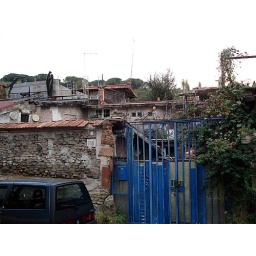
A house by the street via delle fomaci (i think)